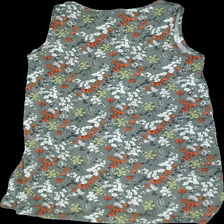
View: back
Type: Tunic
Category: Ladies
Brand: Isolde
Colors: White, Green, Yellow, Multicolor
Material: 50% Cotton 50% Viscose
Pattern: Floral print
Cut: Loose
Size: M
Season: All
Price range: 50-100
Recommended usage: Reuse